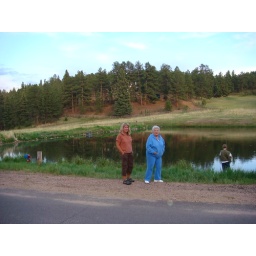
Watching the guys fish at the lake below our house June 25, 2008